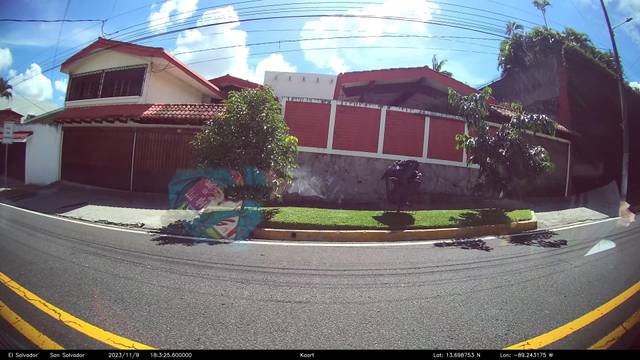
Region: El Salvador
Coordinates: 13.699, -89.243